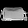
Label: Bag